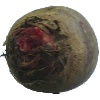
Label: Beetroot 1